Meet Me Tonight in Dreamland

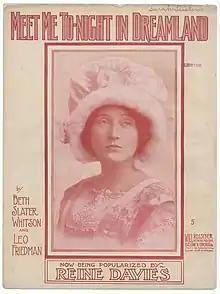
Sheet music cover for "Meet Me Tonight in Dreamland", featuring a photograph of actress Reine Davies (1909)

"Meet Me Tonight in Dreamland" was one of the most famous and beloved popular songs of the early 20th century. This gentle waltz, with lyrics by Beth Slater Whitson and music by Leo Friedman, was published in Chicago in 1909.